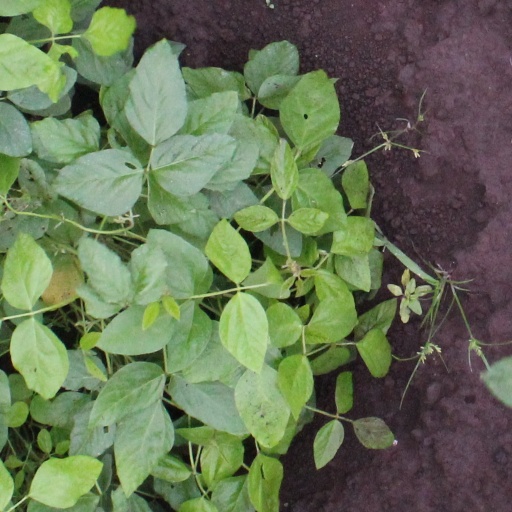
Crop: soybean